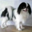
Label: dog